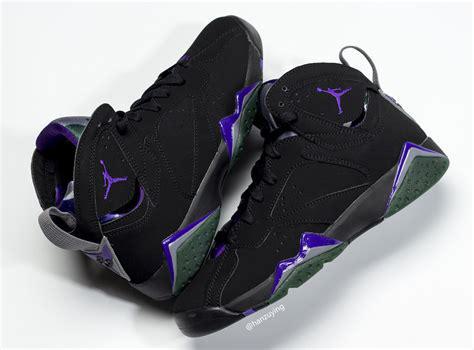
Brand: Jordan
Model: 7 Retro